Core Four

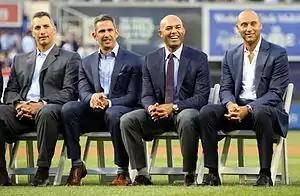
The Core Four in 2015. From left: Andy Pettitte, Jorge Posada, Mariano Rivera, and Derek Jeter.

The "Core Four" are former New York Yankees baseball players Derek Jeter, Andy Pettitte, Jorge Posada, and Mariano Rivera. Each member of the Core Four was a key contributor to the Yankees' late-1990s and early 2000s dynasty that won four World Series championships in five years, and a fifth in 2009.